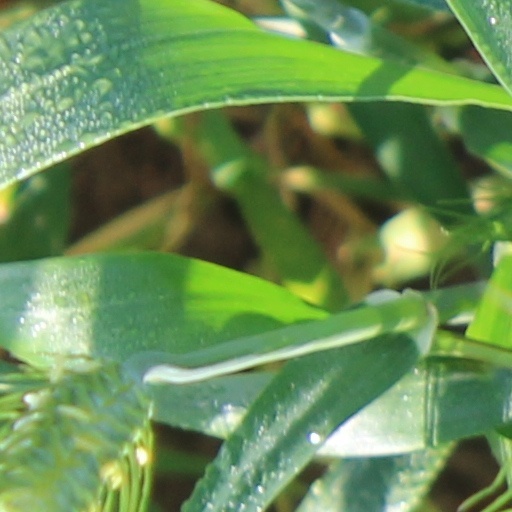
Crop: wheat